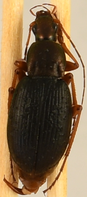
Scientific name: Chlaenius aestivus
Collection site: Smithsonian Environmental Research Center NEON (SERC), plot SERC_009